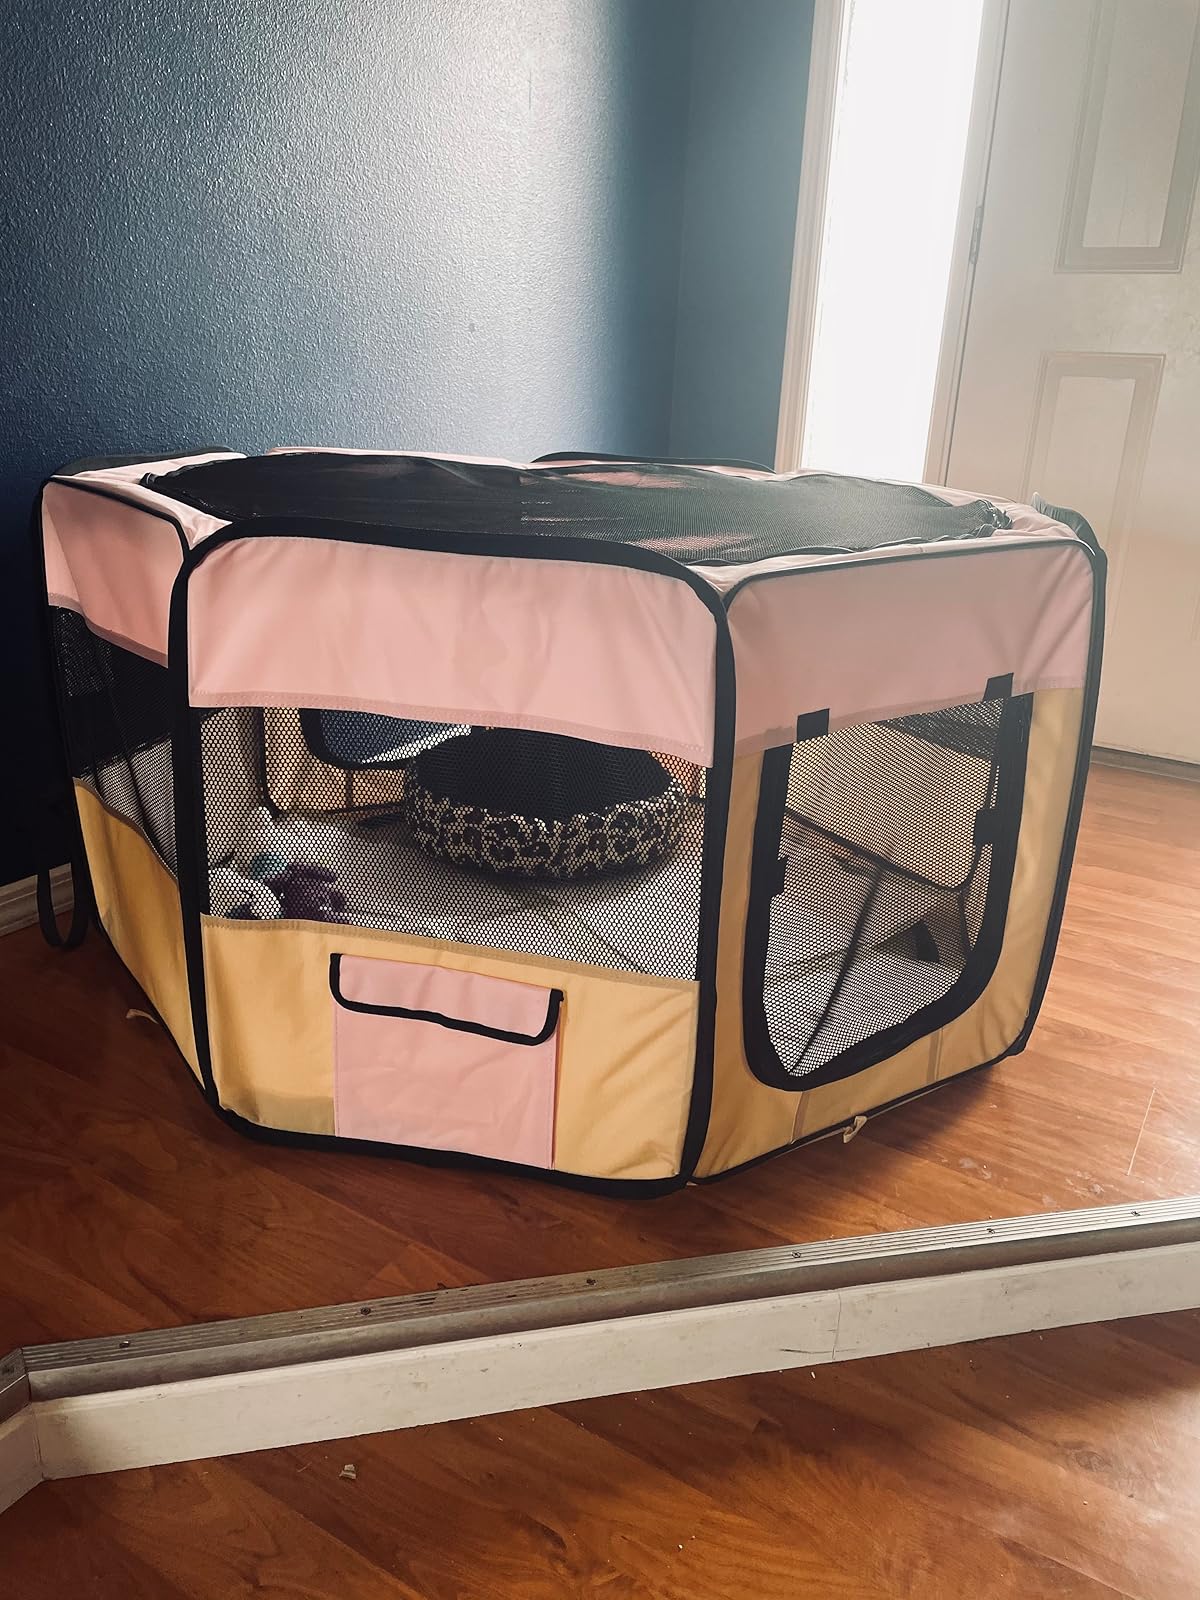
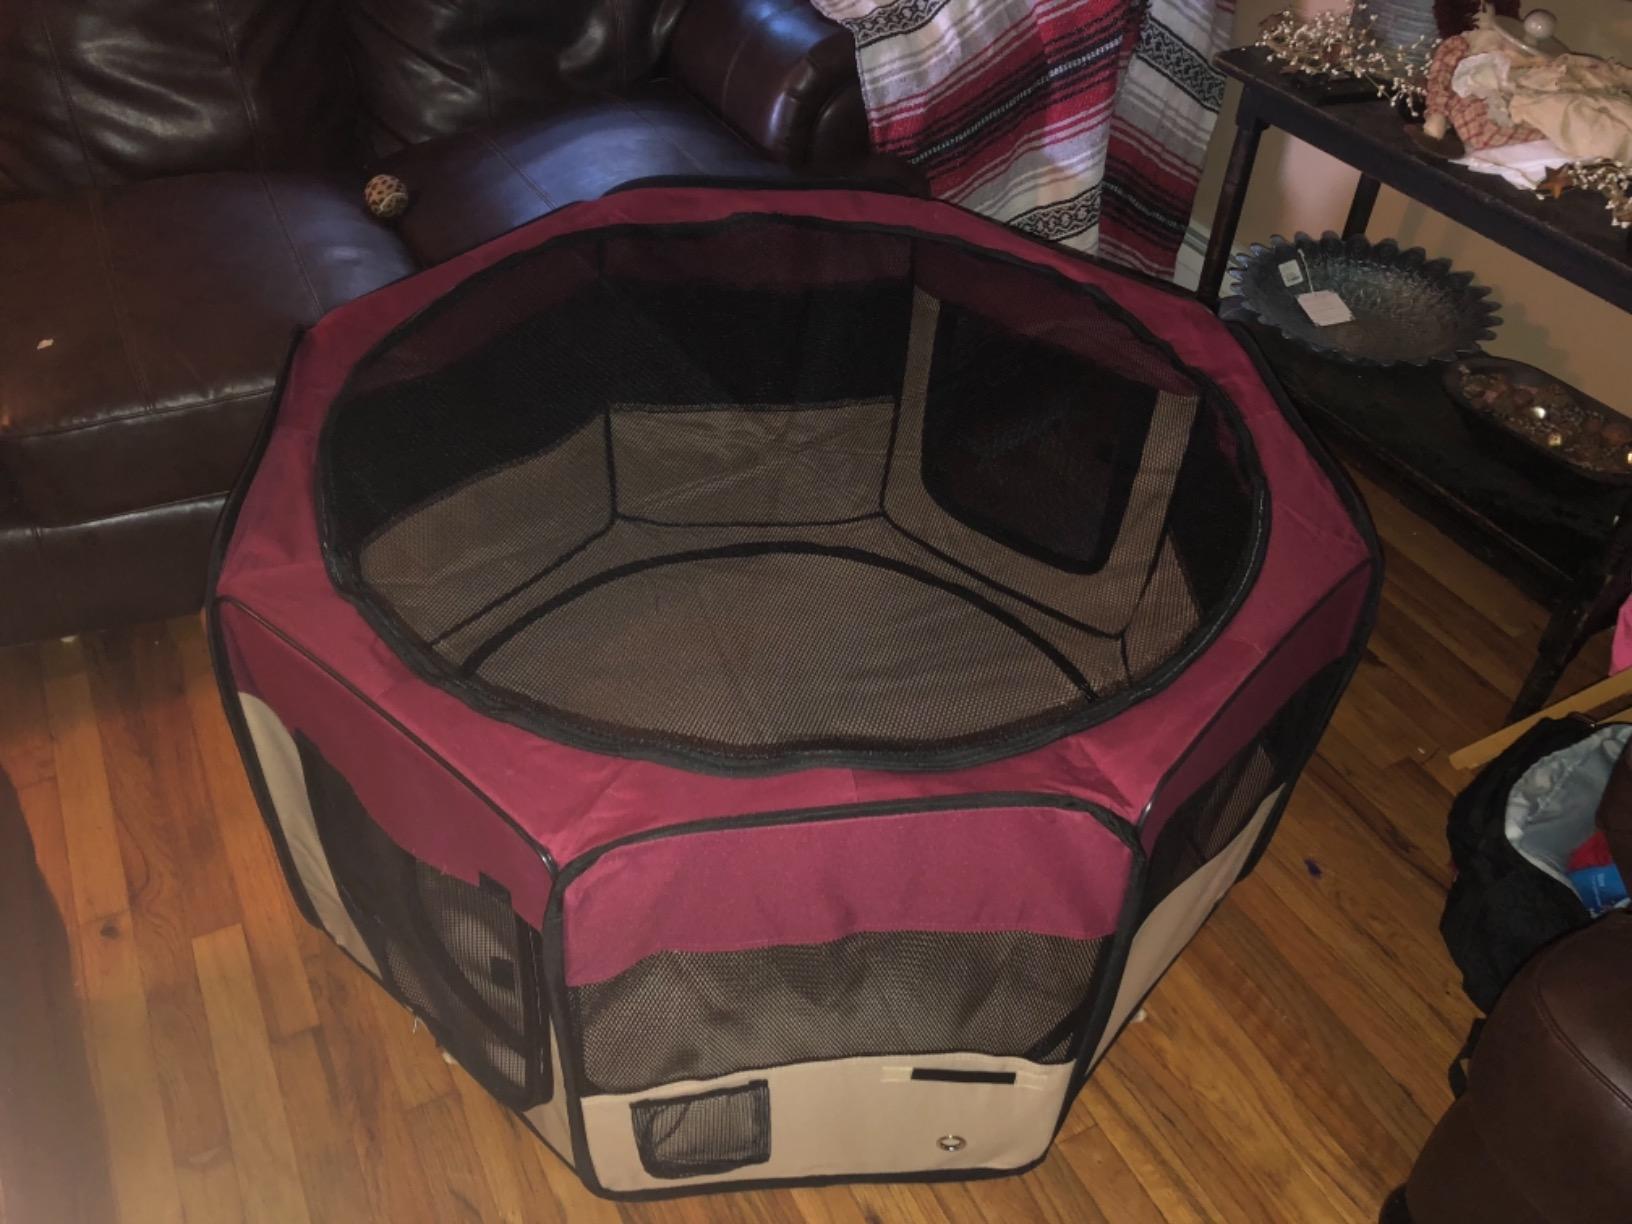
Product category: items_kennel
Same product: no